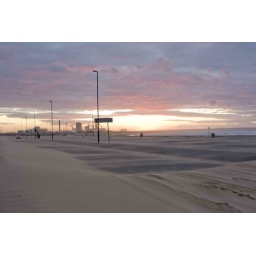
Sunset from Majuba road in force 8 winds my eyes are still hurting from the sand